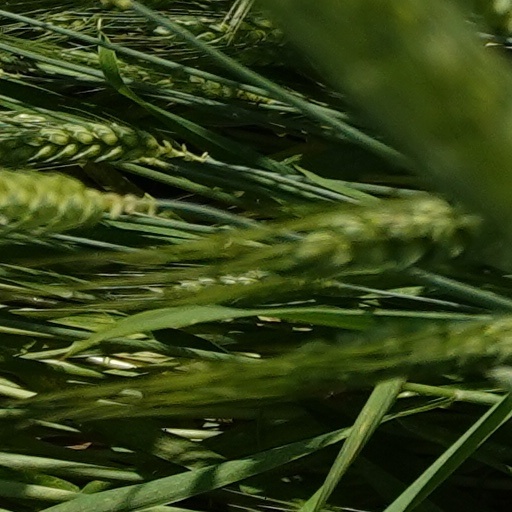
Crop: wheat